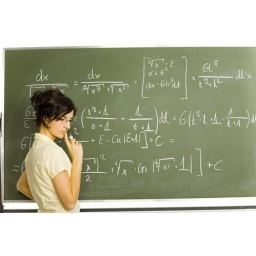
Teenage girl standing in classroom. Doing exercise on blackboard. Side view